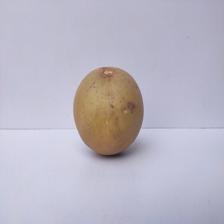
Size: Large